Answer in natural language. Consider the 3D positions of the objects in the scene and not just the 2D positions in the image. Is the centerpoint of  modern armchair in black (marked B) at a higher height than brown colour dresser (marked C)? Choose between the following options: yes or no
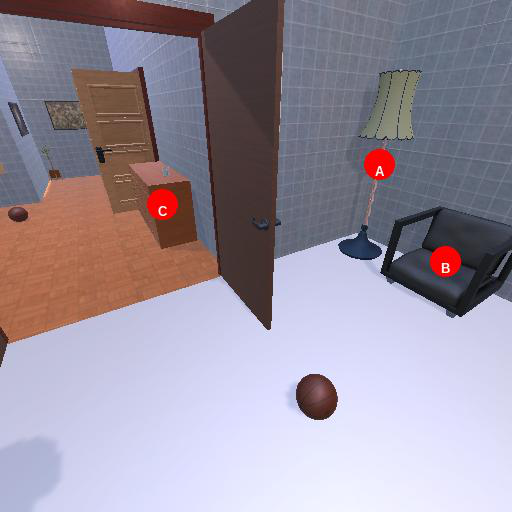
<answer>yes</answer>